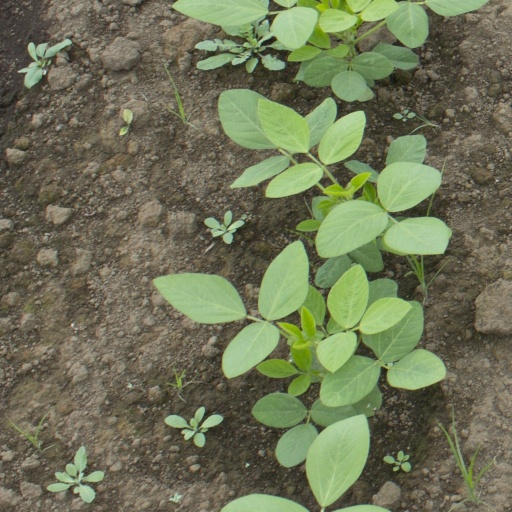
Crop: soybean